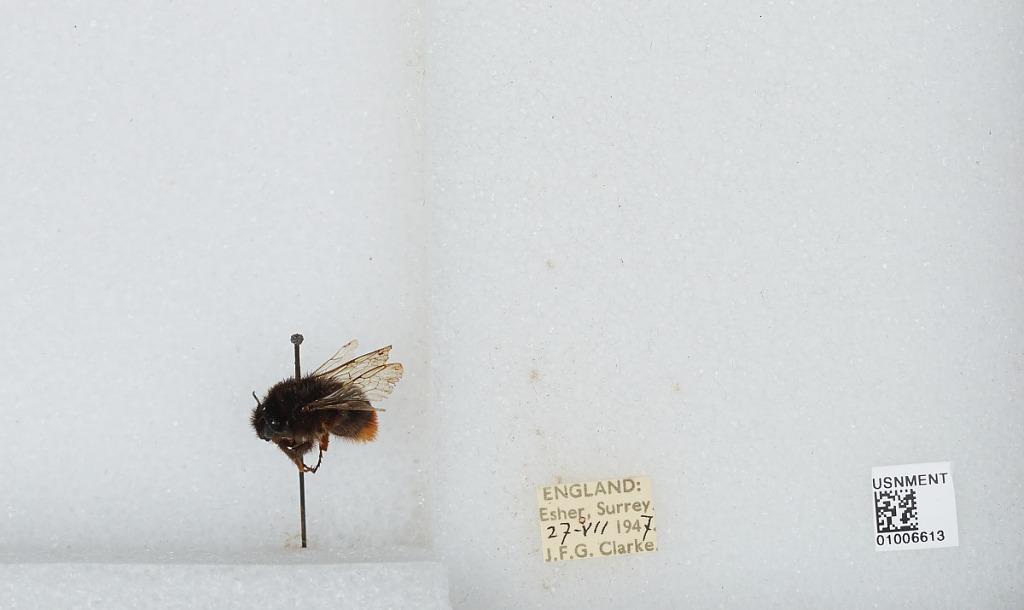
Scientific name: Bombus (Melanobombus) lapidarius lapidarius (Linnaeus)
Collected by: J. Clarke
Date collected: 1947-7-27
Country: United Kingdom
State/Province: England
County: Surrey
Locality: Esher
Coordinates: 51.3692, -0.365